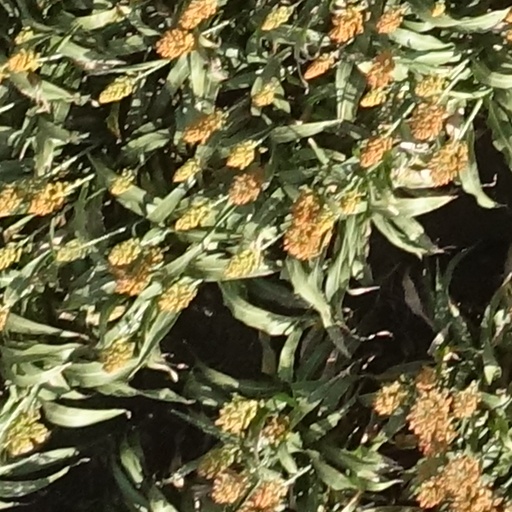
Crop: sorghum